Glen Combs

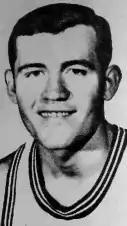
Combs, circa 1970

Glen Courtney Combs (born October 30, 1946, in Hazard, Kentucky) is a retired American basketball player.